Shenyang

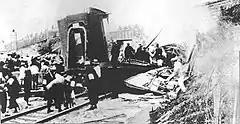
Zhang Zuolin's train after the Huanggutun Incident

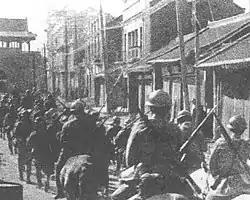
Japanese troops entering Shenyang during Mukden Incident

In 1914, the city changed back to its old name Shenyang, but continued to be known as Mukden (sometimes spelled Moukden) in some English sources and in Japan through much of the first half of the 20th century. The postmark of the Chinese postal administration kept the spelling "MOUKDEN/" for usage on international mails until the late 1920s. After that, a Chinese–Manchurian bilingual type "SHENYANG (MUKDEN)/" datestamp was used until 1933.